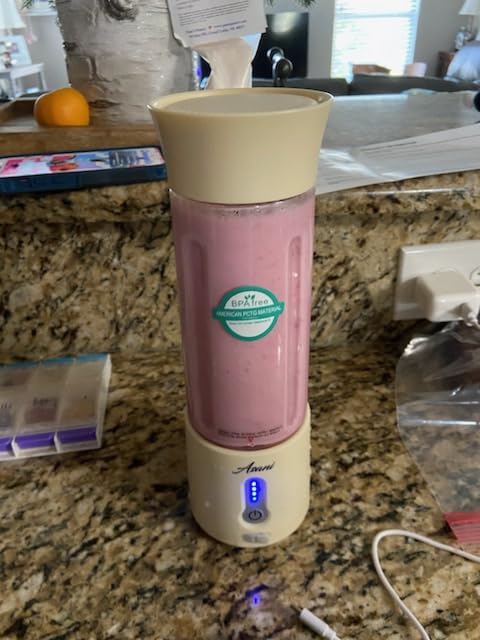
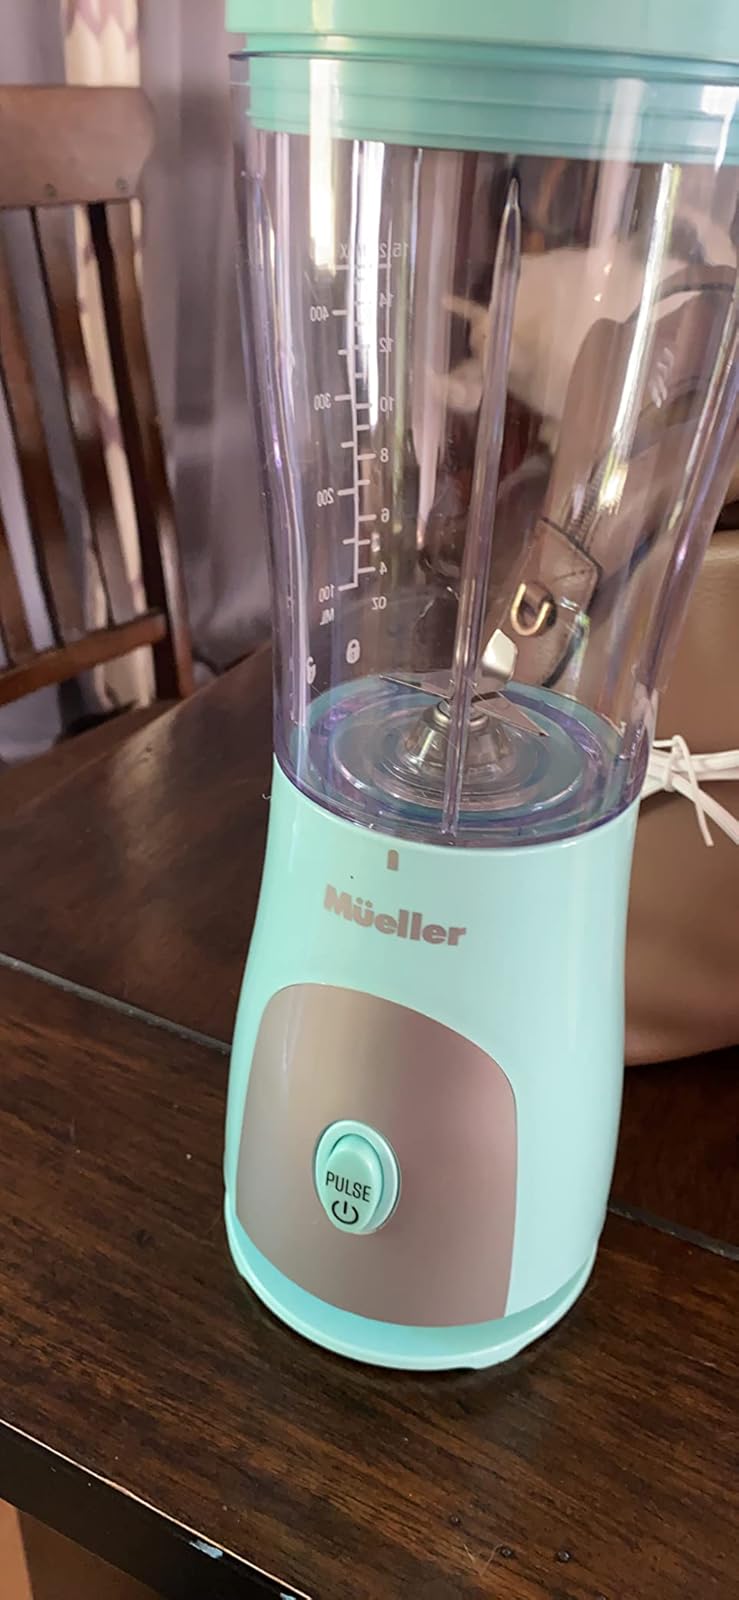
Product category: items_blender
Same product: no